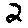
Label: 2